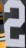
Number: 2